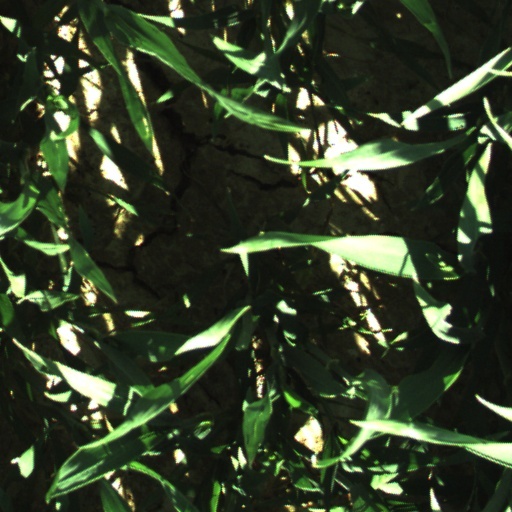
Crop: wheat